Tuchan

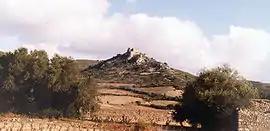
The Aguilar chateau in Tuchan

Tuchan is a commune in the Aude department in southern France.